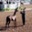
Label: horse